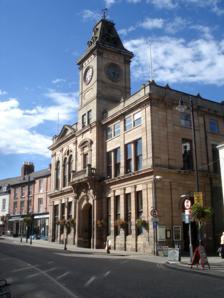
Building: Welshpool Town Hall
Country: United Kingdom
Year built: 1874
Municipal Building in Welshpool, Wales Welshpool Town Hall Native name Neuadd y Dref Y Trallwng ( Welsh ) Welshpool Town Hall Location Broad Street, Welshpool Coordinates 52°39′38″N 3°08′56″W / 52.6606°N 3.1488°W / 52.6606; -3.1488 Built 1874 Architect Benjamin Lay Architectural style(s) Neoclassical style Listed Building – Grade II Official name Town Hall Designated 20 October 1994 Reference no. 14930 Shown in Powys Welshpool Town Hall ( Welsh : Neuadd y Dref Y Trallwng ), is a municipal building in Broad Street, Welshpool , Powys , Wales . The structure, which is the meeting place of Welshpool Town Council, is a Grade II listed building . History The first municipal building on the site was a guildhall which dated back at least to 1629. The markets were relocated into this building in 1761 and the theologian , John Wesley , was refused access by the bailiff when he attempted to preach there in 1769. The building was rebuilt to a design by Simpson and Hazeldine of Shrewsbury between 1795 and 1804 and extended in 1815. It was the venue for the trial of 33 people who had taken part in the Chartist riots in Llanidloes in 1839. However, by the 1860s, the borough council decided it was too small and it was demolished. The foundation stone for the current structure was laid by Edward Herbert, 3rd Earl of Powis on 15 September 1873. It was designed by a local architect, Benjamin Lay, in the neoclassical style , built in ashlar stone at a cost of £6,000 and was completed in 1874. The design involved a near symmetrical main frontage with eight bays facing onto Broad Street. The central bay, which slightly projected forward, took the form of a four-stage tower with a segmental doorway with an architrave and a keystone in the first stage, a stone balcony and a segmentally pedimented French door in the second stage, a pair of sash windows in the third stage, and a set of clock faces in the fourth stage all surmounted by a pyramid -shaped roof with a weather vane . The tower was 90 feet (27 m) high. The left hand section of three bays featured a doorway and three sash windows flanked by pilasters ; on the first floor, there was a Renaissance style two-light window with an oculus , flanked by two round headed windows. The right-hand section of four bays, which had plainer detailing, was fenestrated by sash windows separated by pilasters on both floors. At roof level, the building was surmounted by a parapet , which was broken by a central pediment above the left-hand section. Internally, the principal rooms were the corn exchange on the left-hand side and the market hall behind it on the ground floor; on the first floor, there was a courtroom on the left-hand side and a council chamber on the right-hand side. In 1922, excavations in the town hall sewers revealed silver coins from the time of the Roman leaders Mark Antony and Septimius Severus . The building continued to serve as the meeting place of Welshpool Borough Council for much of the 20th century but ceased to be the local seat of government when the enlarged Montgomeryshire District Council was formed in 1974. Instead it became the meeting place of Welshpool Town Council. In February 1983, a debate took place in the town hall on unilaterial nuclear disarmament at which speakers included the former First Sea Lord , Admiral Sir Michael Pollock . The town hall was the venue for a wrestling match between the former member of parliament , Lembit Öpik , and the professional wrestler, Kade Callous, in which Öpik got hurt, in June 2012. An extensive programme of refurbishment works, which included the re-construction of the parapet and the restoration of the clock, was completed at a cost of £200,000 in late 2012. A stone to commemorate the life of locally-born soldier, Sergeant William Herbert Waring of the Royal Welch Fusiliers , who was awarded the Victoria Cross for  his actions at Ronssoy in France in September 1918 during the First World War , was installed in the wall of the town hall and unveiled in January 2015. Works of art in the town hall include a portrait by Heinrich von Angeli of Queen Victoria , a copy of a portrait by Paul Delaroche of Napoleon at Fontainebleau and a series of seascapes in the style of J. M. W. Turner . References